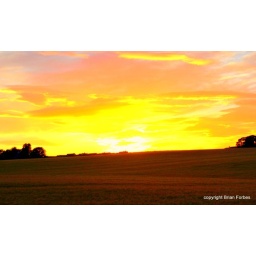
A field of yellow wheat with a bright sunset, near Burnside.